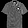
Label: T - shirt / top